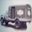
Label: truck